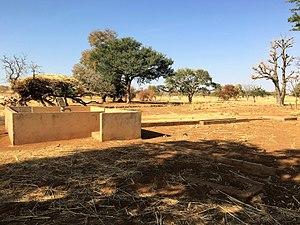
Lourgou est un village situé dans le département de Kongoussi de la province du Bam dans la région du Centre-Nord au Burkina Faso.